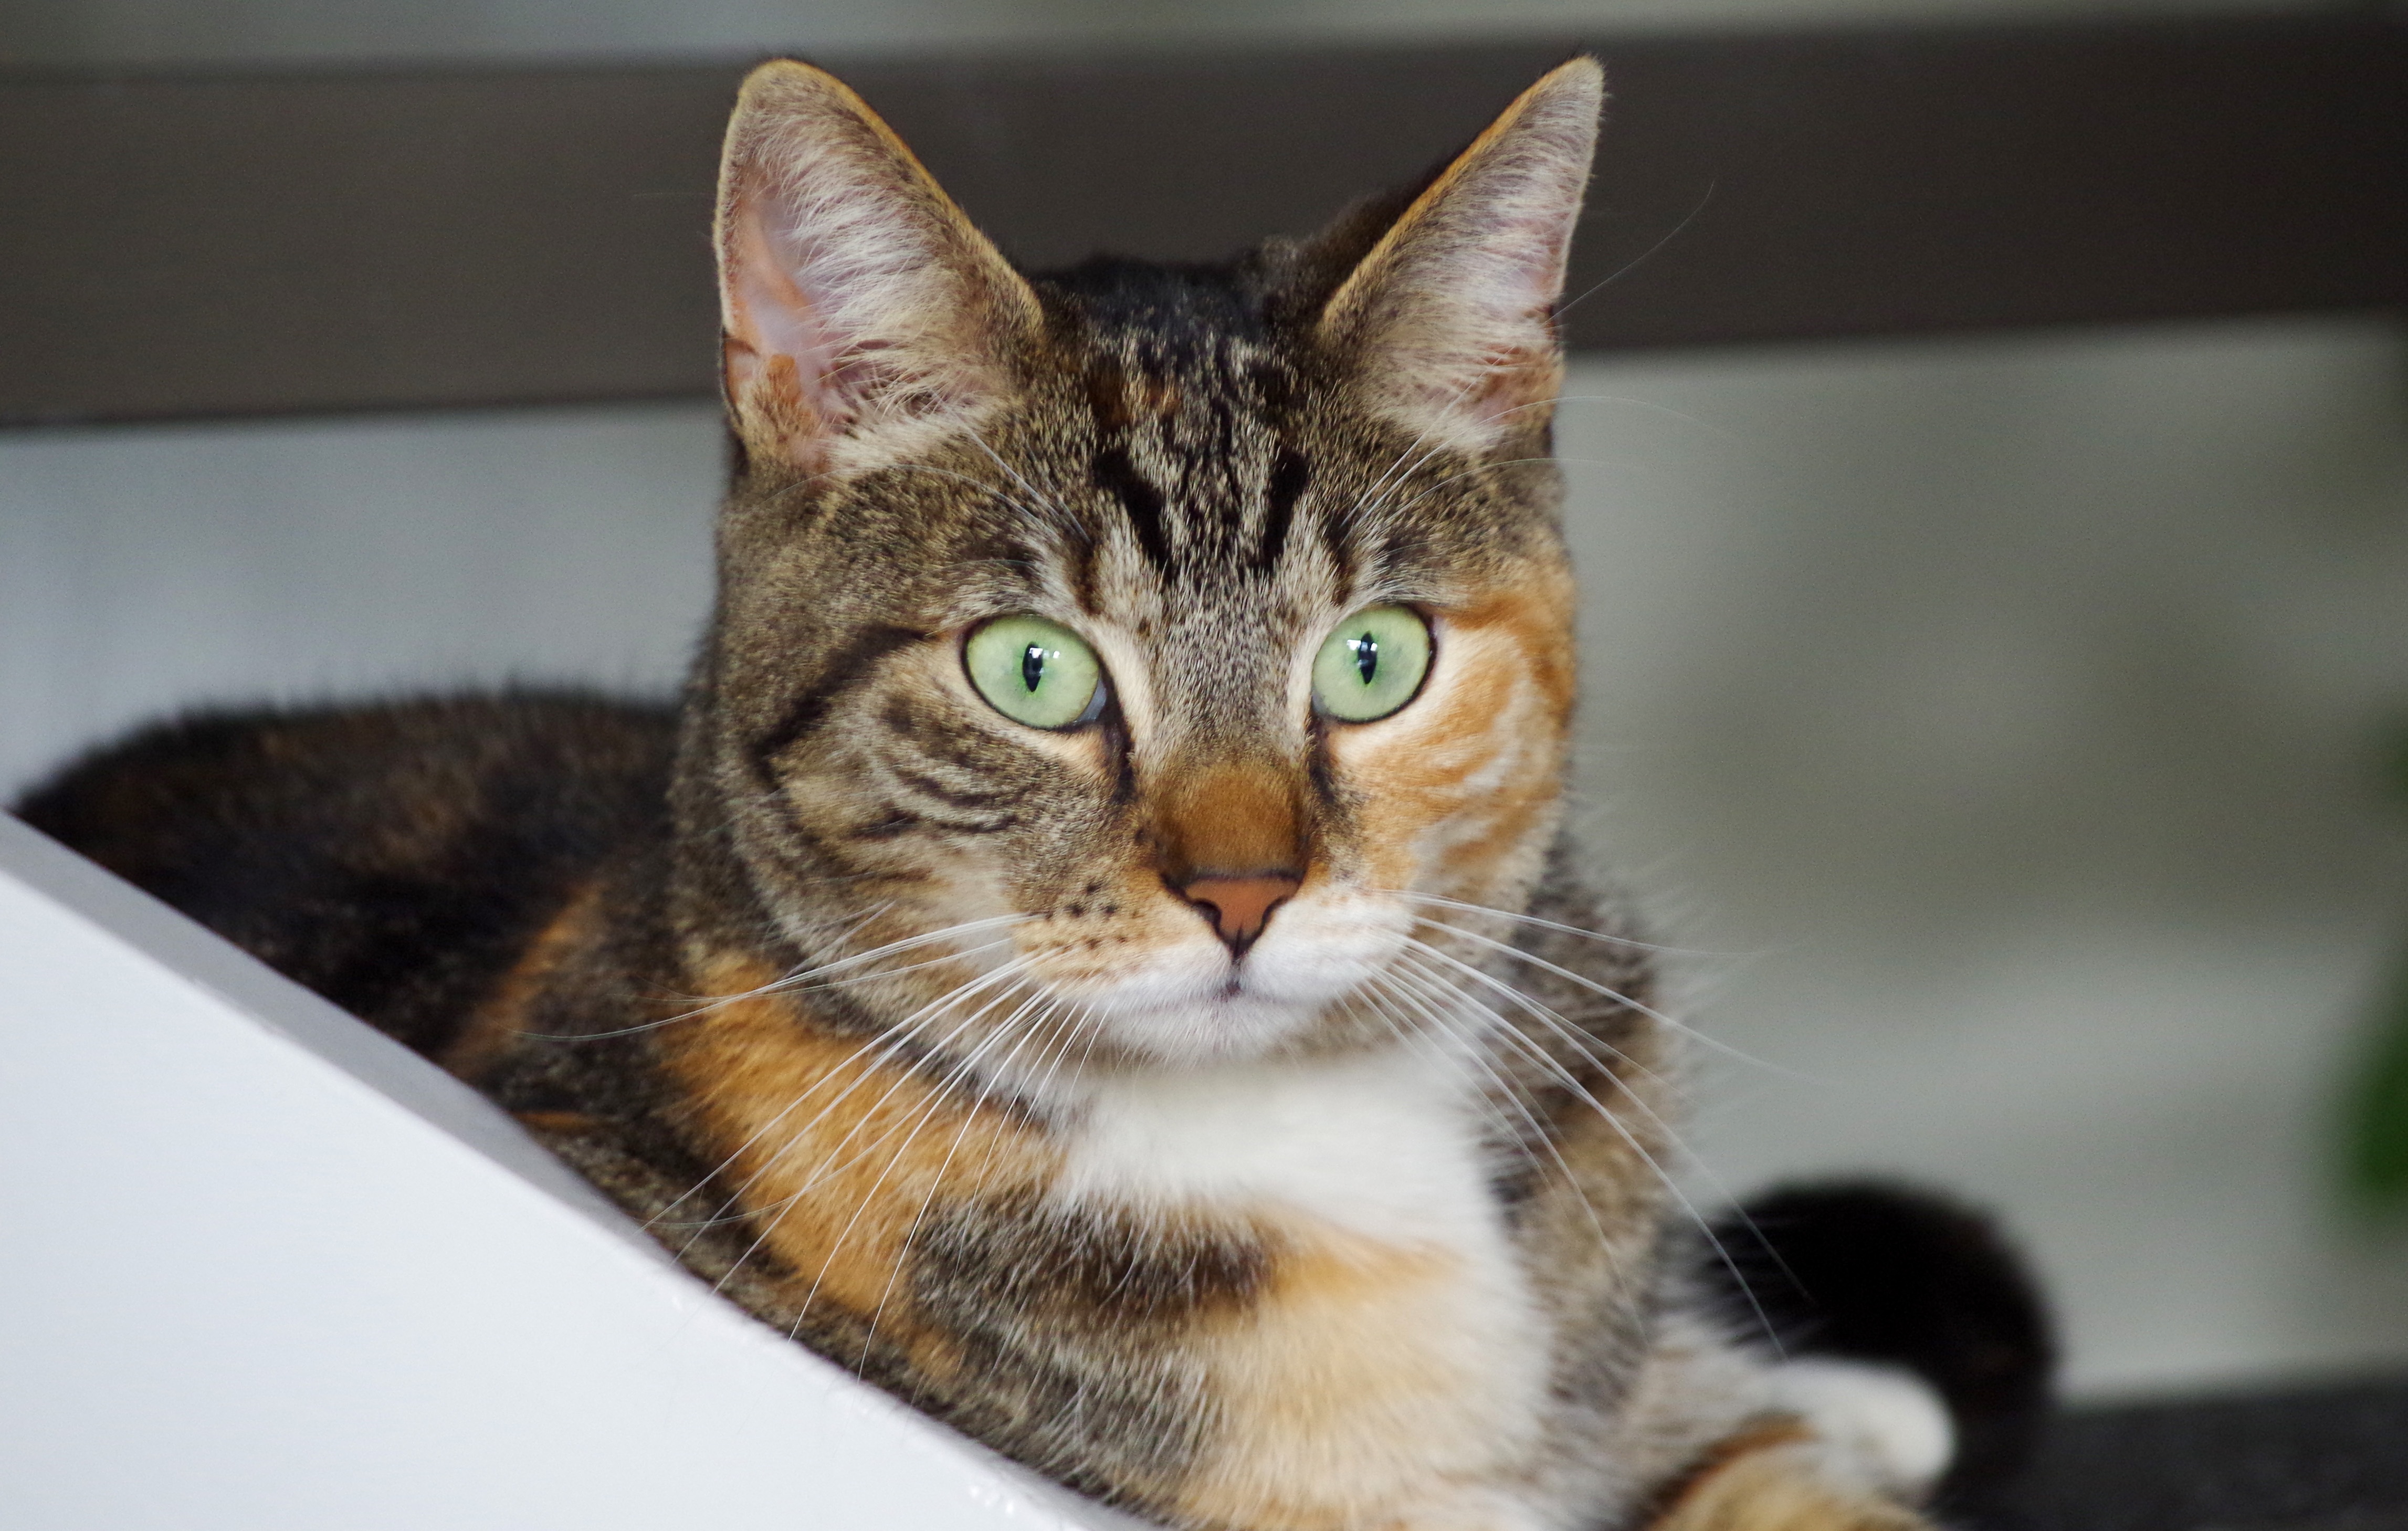
animal, cat, mammal, fauna, close up, cats, whiskers, vertebrate, tabby cat, bengal, european shorthair, small to medium sized cats, cat like mammal, domestic short haired cat, pixie bob, american shorthair, toyger